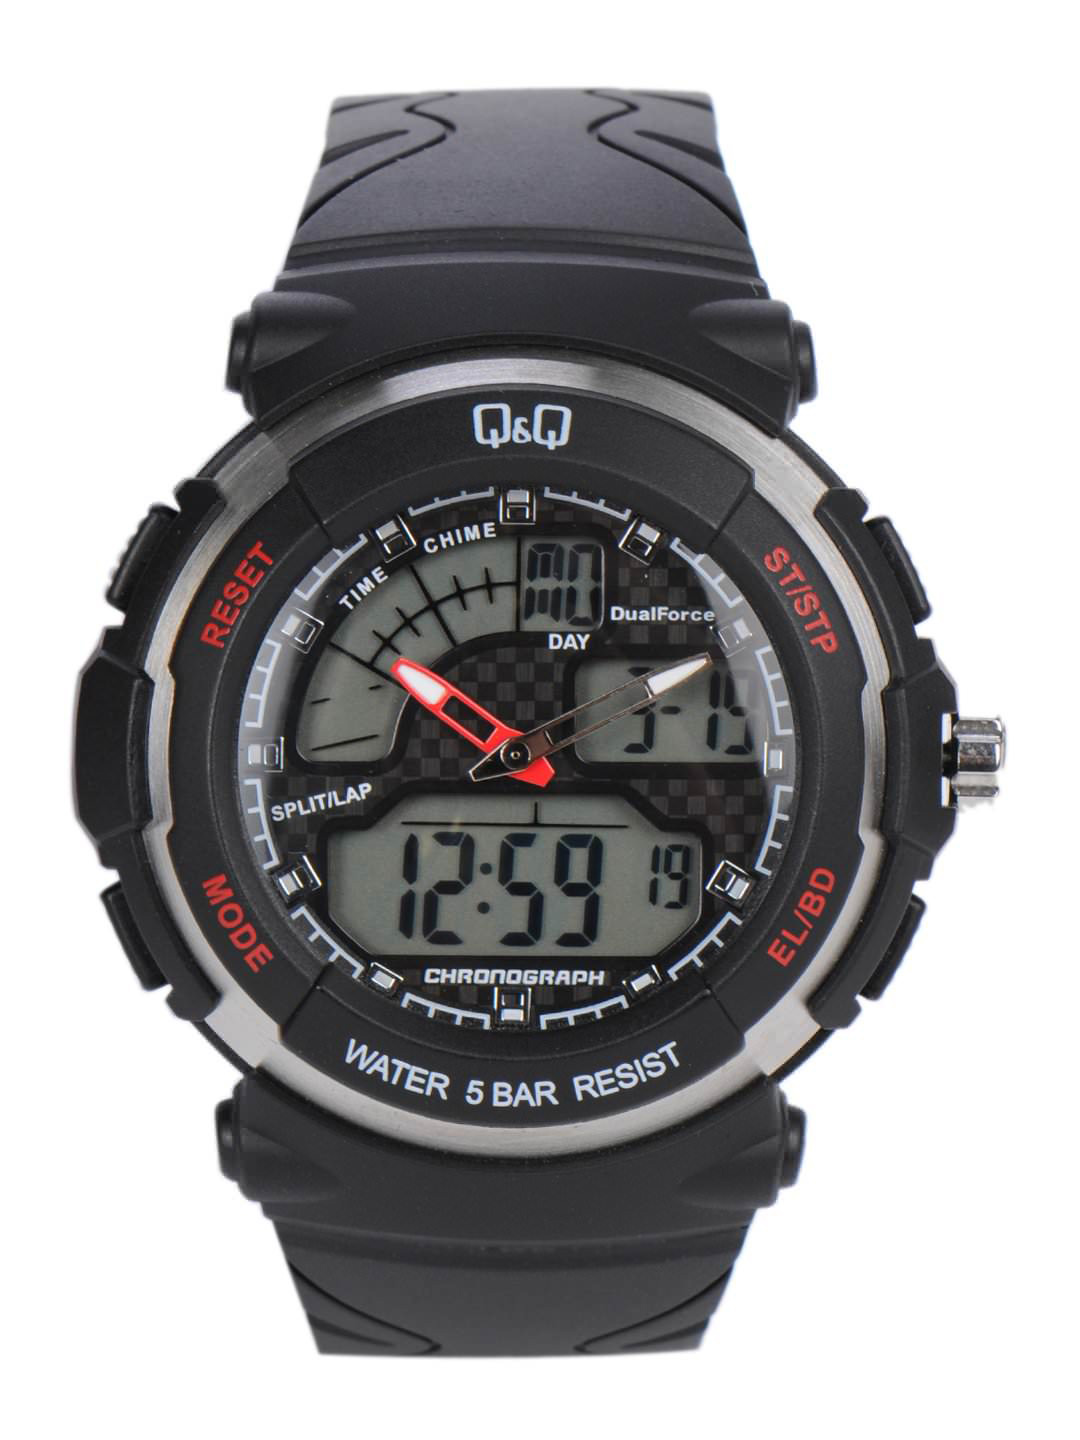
Q&Q Men Black Analogue & Digital Watch M012-002
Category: Accessories / Watches / Watches
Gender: Men
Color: Black
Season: Winter 2016
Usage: Casual